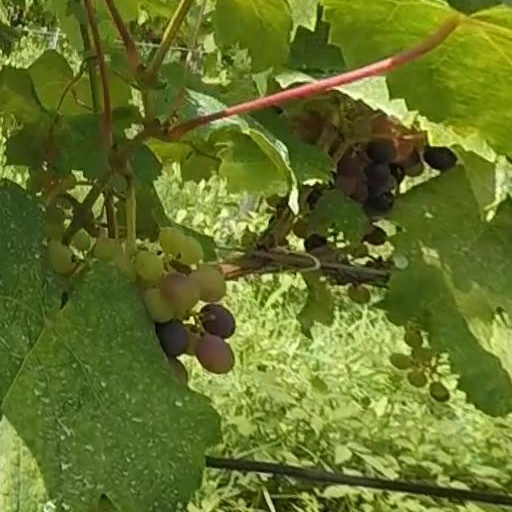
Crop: grape